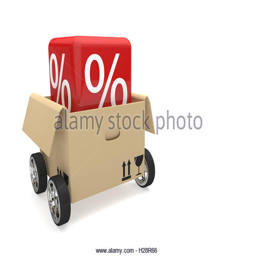
opened moving box with wheels and red percent cube on the white .